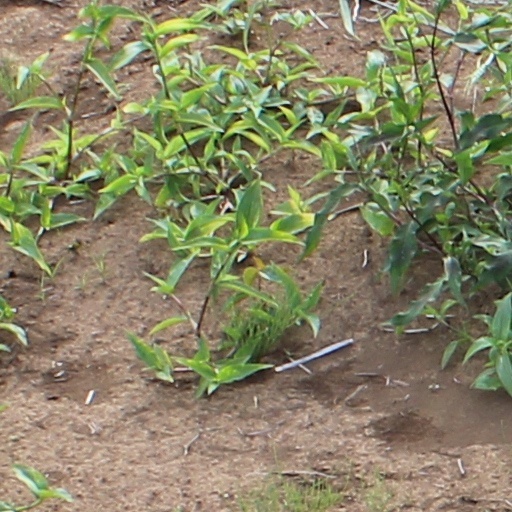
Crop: wheat